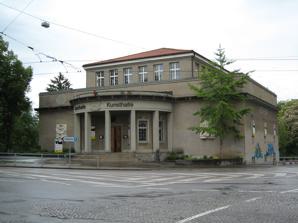
Building: Kunsthalle Bern
Country: Switzerland
Year built: 1918
Art Gallery in Bern, Switzerland Kunsthalle Bern Established 1918 Location Helvetiaplatz , Bern , Switzerland Coordinates 46°56′39″N 7°26′58″E / 46.9443°N 7.4494°E / 46.9443; 7.4494 Type Kunsthalle Director iLiana Fokianaki Public transit access Helvetiaplatz Website http://www.kunsthalle-bern.ch The Kunsthalle Bern is a Kunsthalle (art exposition hall) on the Helvetiaplatz in Bern , Switzerland. It was built in 1917–1918 by the Kunsthalle Bern Association and opened on October 5, 1918. Since then, it has been the site of numerous exhibitions of contemporary art . The Kunsthalle gained international acclaim with solo exhibitions by artists such as On Kawara , Paul Klee , Christo , Alberto Giacometti , Henry Moore , Jasper Johns , Sol LeWitt , Gregor Schneider , Eva Aeppli , Bruce Nauman , Lawrence Weiner , Bridget Riley and Daniel Buren , Hans Haacke and has hosted seminal group exhibitions such as Harald Szeemann 's Live In Your Head: When Attitudes Become Form (1969). Szeeman's work for the institution was re-visited in recent years by various exhibitions that took place in Fondazione Prada and Kunsthalle Bern, among other places, such as Impossible Encounters, according to the Financial Times . On the occasion of its 50th anniversary the Kunsthalle Bern became the first building ever to be wrapped entirely by Christo and Jeanne-Claude in July 1968. Directors 1918 – 1930: Robert Kieser 1931 – 1946: Max Huggler 1946 – 1955: Arnold Rüdlinger 1955 – 1961: Franz Meyer 1961 – 1969: Harald Szeemann 1970 – 1974: Carlo Huber 1974 – 1982: Johannes Gachnang 1982 – 1985: Jean-Hubert Martin 1985 – 1997: Ulrich Loock 1997 – 2005: Bernhard Fibicher 2005 – 2011: Philippe Pirotte 2012 – 2014: Fabrice Stroun 2015 – 2022: Valérie Knoll 2022 - 2024: Kabelo Malatsie 2024 : iLiana Fokianaki Literature Jean-Christophe Ammann / Harald Szeemann, Von Hodler zur Antiform. Geschichte der Kunsthalle Bern , Bern 1970. Hans Rudolf Reust, Aus dem Musée éclaté an den Ort des Werks, Kunsthalle Bern 1969-1993 , Bern 1993, ISBN 3-85780-088-7 Florian Dombois, Valerie Knoll, eds, im Tun: Eine Geschichte der Künstler*innen 2018–1993. Kunsthalle Bern, 100 Jahre, Bern 2018 Peter Schneemann, Localizing the Contemporary – The Kunsthalle Bern as a Model, JRP Ringier Editions, 2018 ISBN 978-3037645284 References Wikimedia Commons has media related to Kunsthalle Bern .